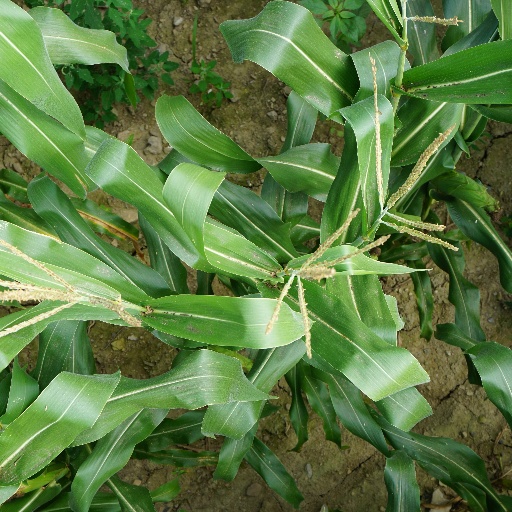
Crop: maize; corn